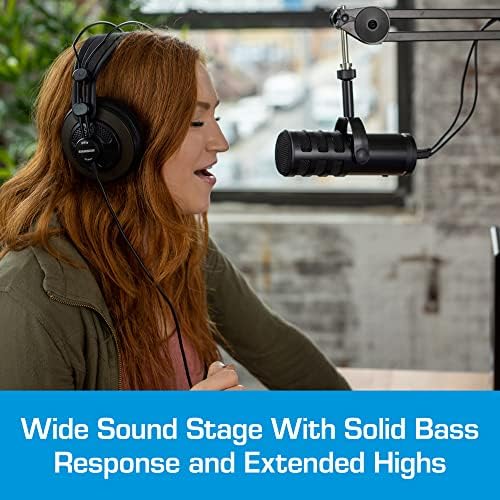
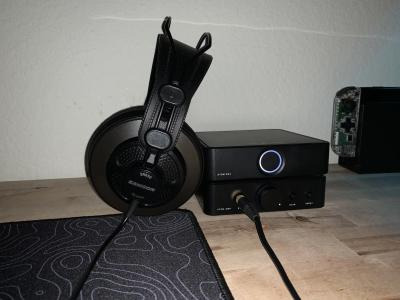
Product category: headphones
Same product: yes